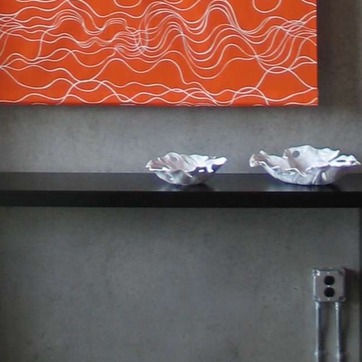
Material: ceramic